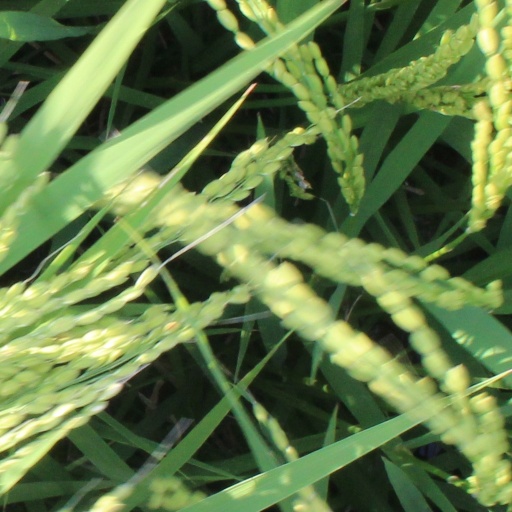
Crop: rice